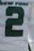
Number: 2